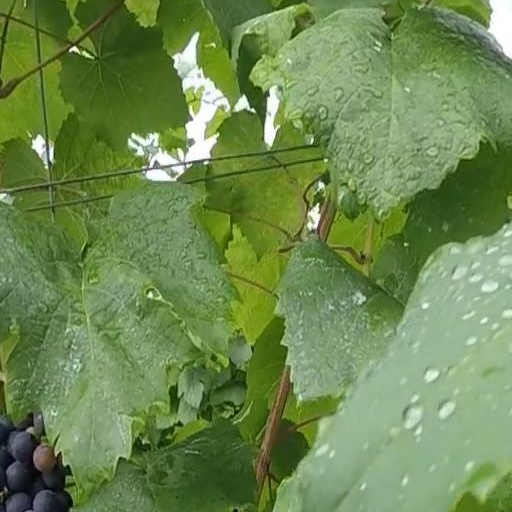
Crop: grape